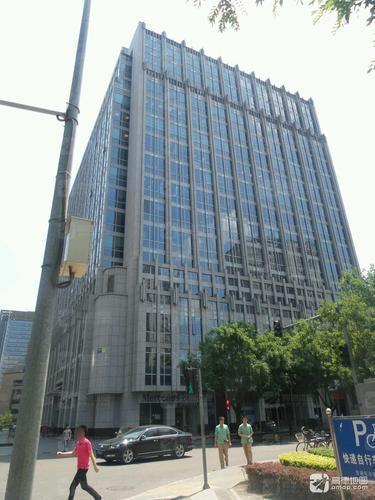
地标名称：英蓝国际金融中心
所在城市：北京市·西城区